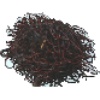
Label: rambutan